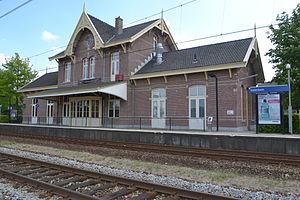
La gare de Leerdam est une gare ferroviaire néerlandaise située à Leerdam, dans la province d'Utrecht.